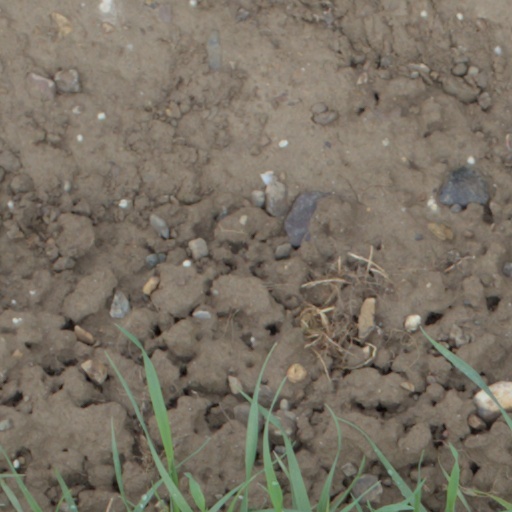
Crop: wheat